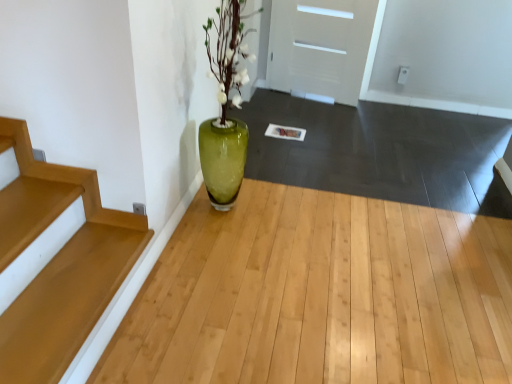
Question: There is one corridor on the right side of wooden stairs at lower left. Please locate it and provide its 2D coordinates.
Answer: [(0.625, 0.768)]